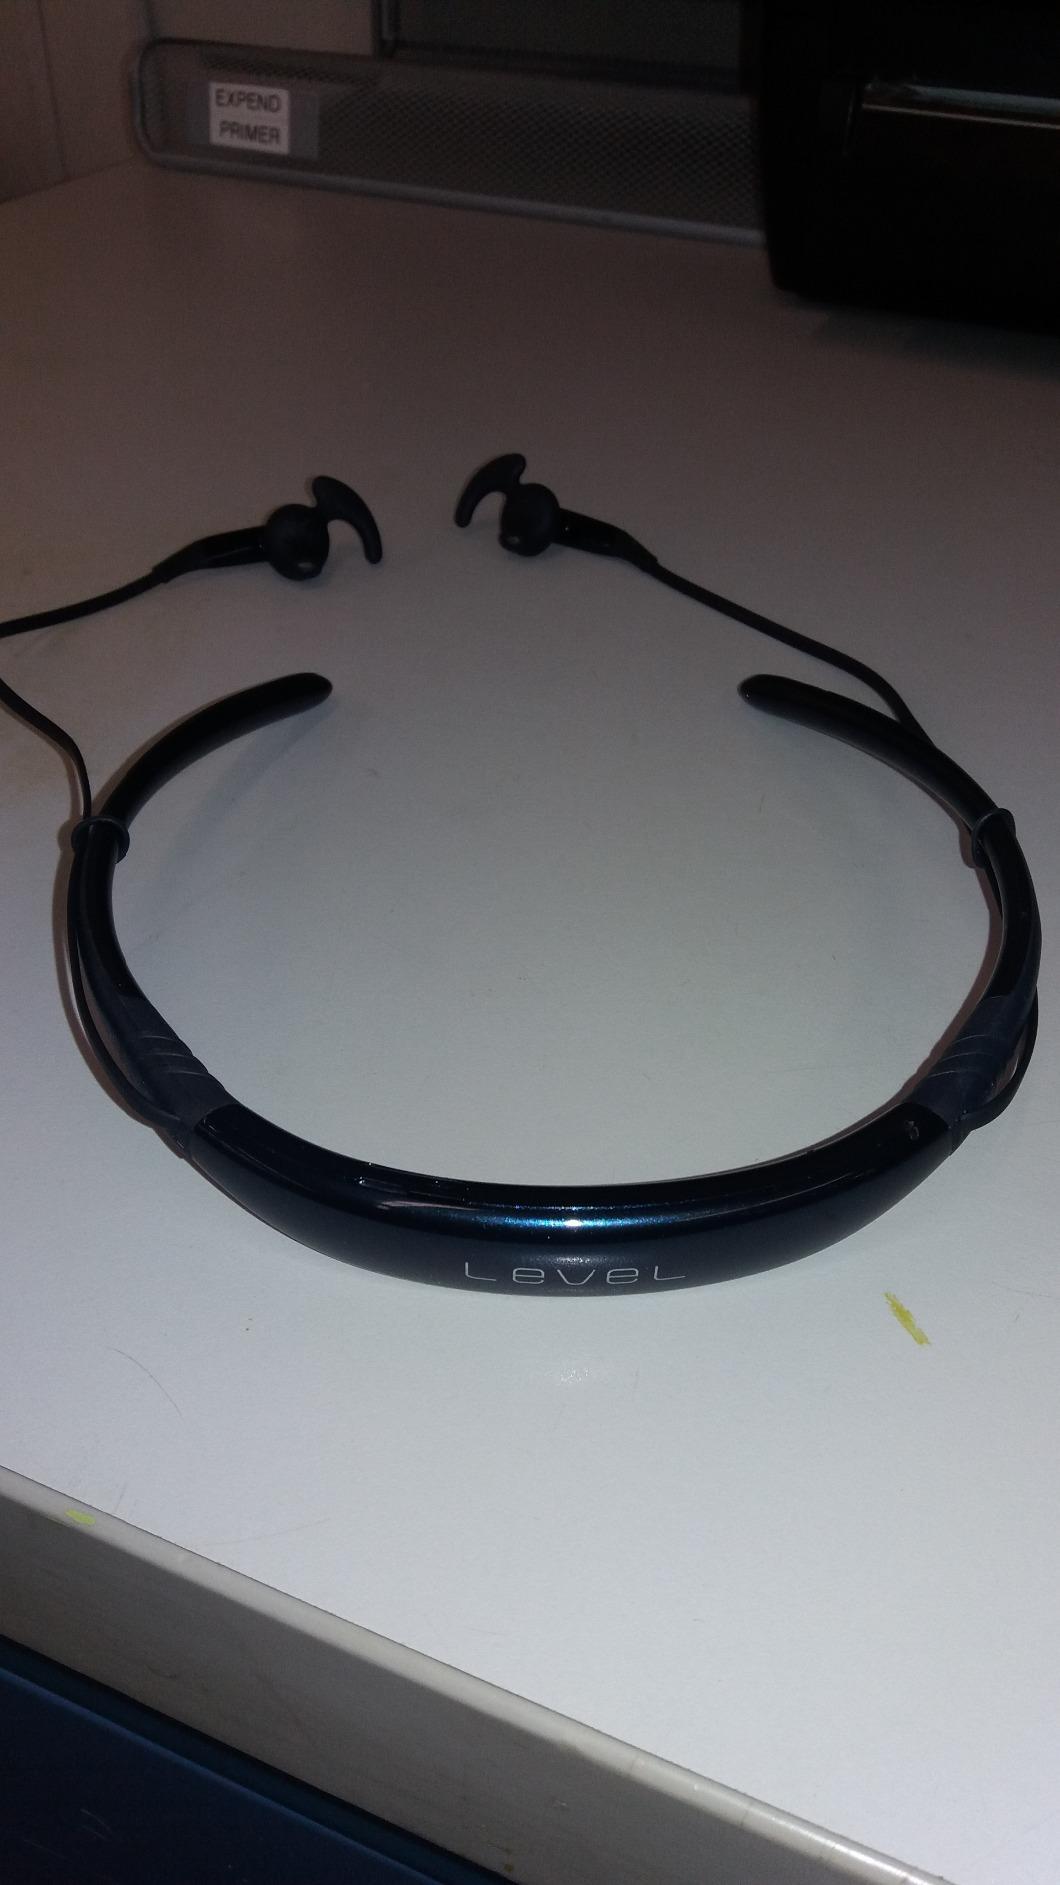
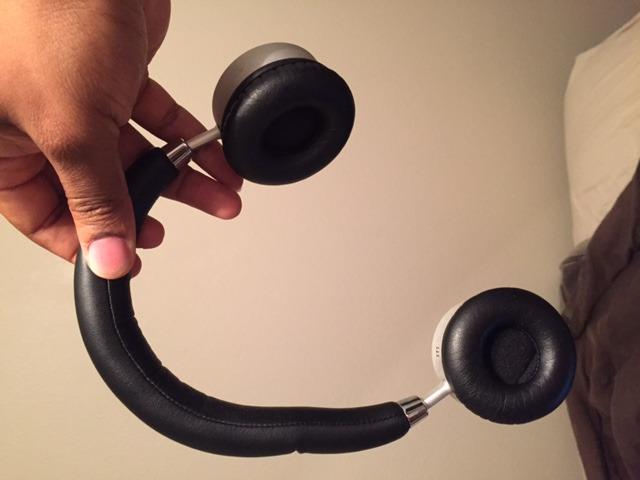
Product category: headphones
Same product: no